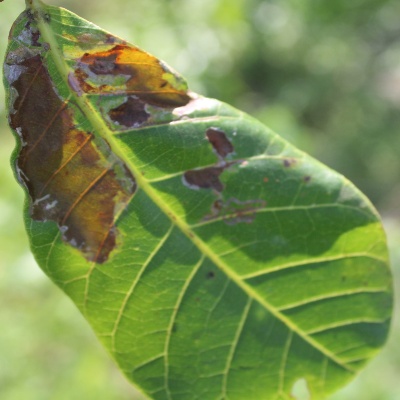
Crop: Cashew
Condition: leaf miner